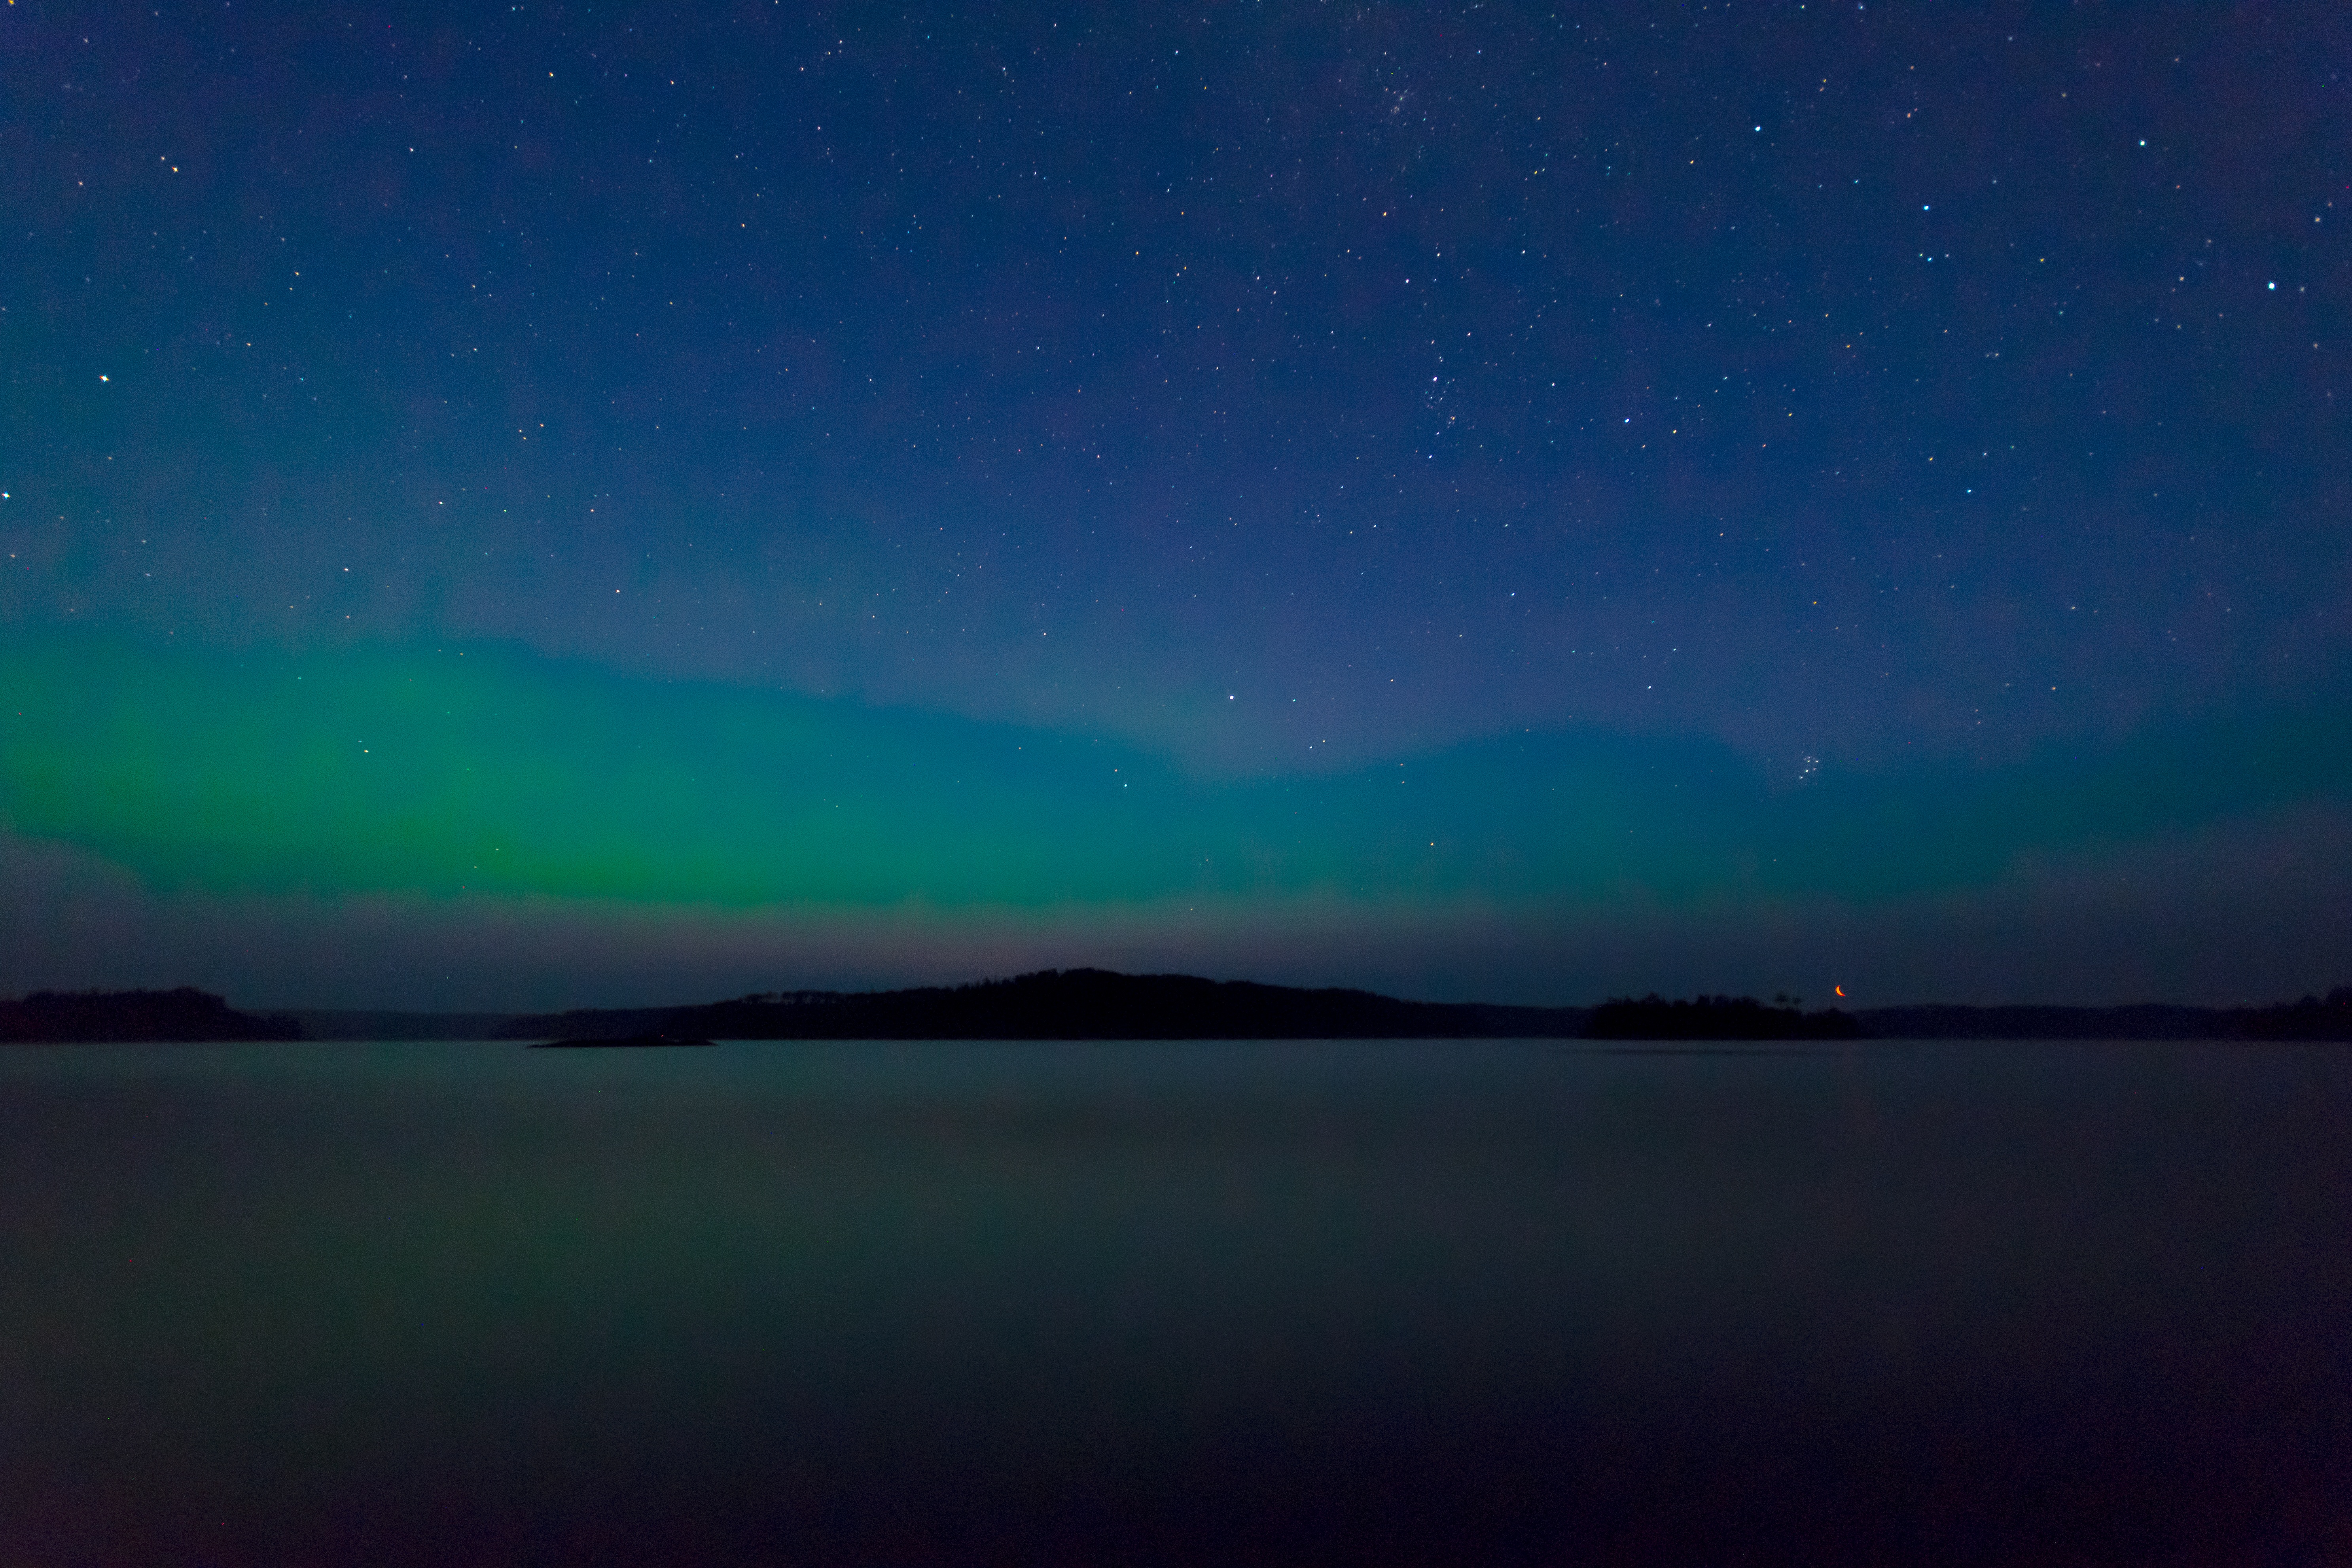
landscape, nature, outdoor, snow, cold, winter, light, sky, night, adventure, atmosphere, pole, europe, green, color, natural, space, scenery, colorful, aurora, season, solar, polar, north, astronomy, stars, universe, sweden, dancing, northern, borealis, scandinavia, magnetic, phenomenon, particles